Värmlands nation

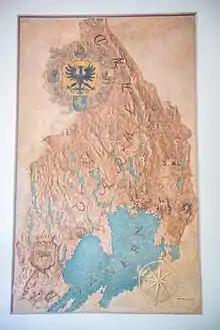
Relief made by Gotte Lundqvist

There are early sketches of a grand tennis court. The opportunity was given when the faithful Värmland's member Jonas Bjurzon in 1883 donated the considerable sum of 30,000 crowns to the "building of a Nation-house of stone". But all the plans did not become reality and it took some time before the house was finished. It was in the autumn of 1910 that the building issue came up again, through the nation's Första kurator Helge Kjellin. He asked his brother Elis Kjellin, who was an architect in Stockholm, if he could make a proposal to the nation on a building, to which he replied yes. The mission was not officially asked, so the nation did not take a position on the proposals Elis leaving out. But now at least, the discussion started and it happened so that even a request went to Eli's more famous colleague Ragnar Östberg. This took place in autumn 1912, and was asked by the nation's Första and Andra kurator, Arne West Branch, and Hugo Stenbeck. The reason to why Östberg had been asked was not so out of the blue, since he was considered the best architect of his generation. Östberg had created this reputation mainly through his many villa projects and private residences. He also expressed strong disapproval of 1800s architecture ideals and was therefore also seen as the spokesman for a new age and ideals of life.